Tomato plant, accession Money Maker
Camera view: horizontal (90 deg, fisheye); turntable rotation: 210 degrees
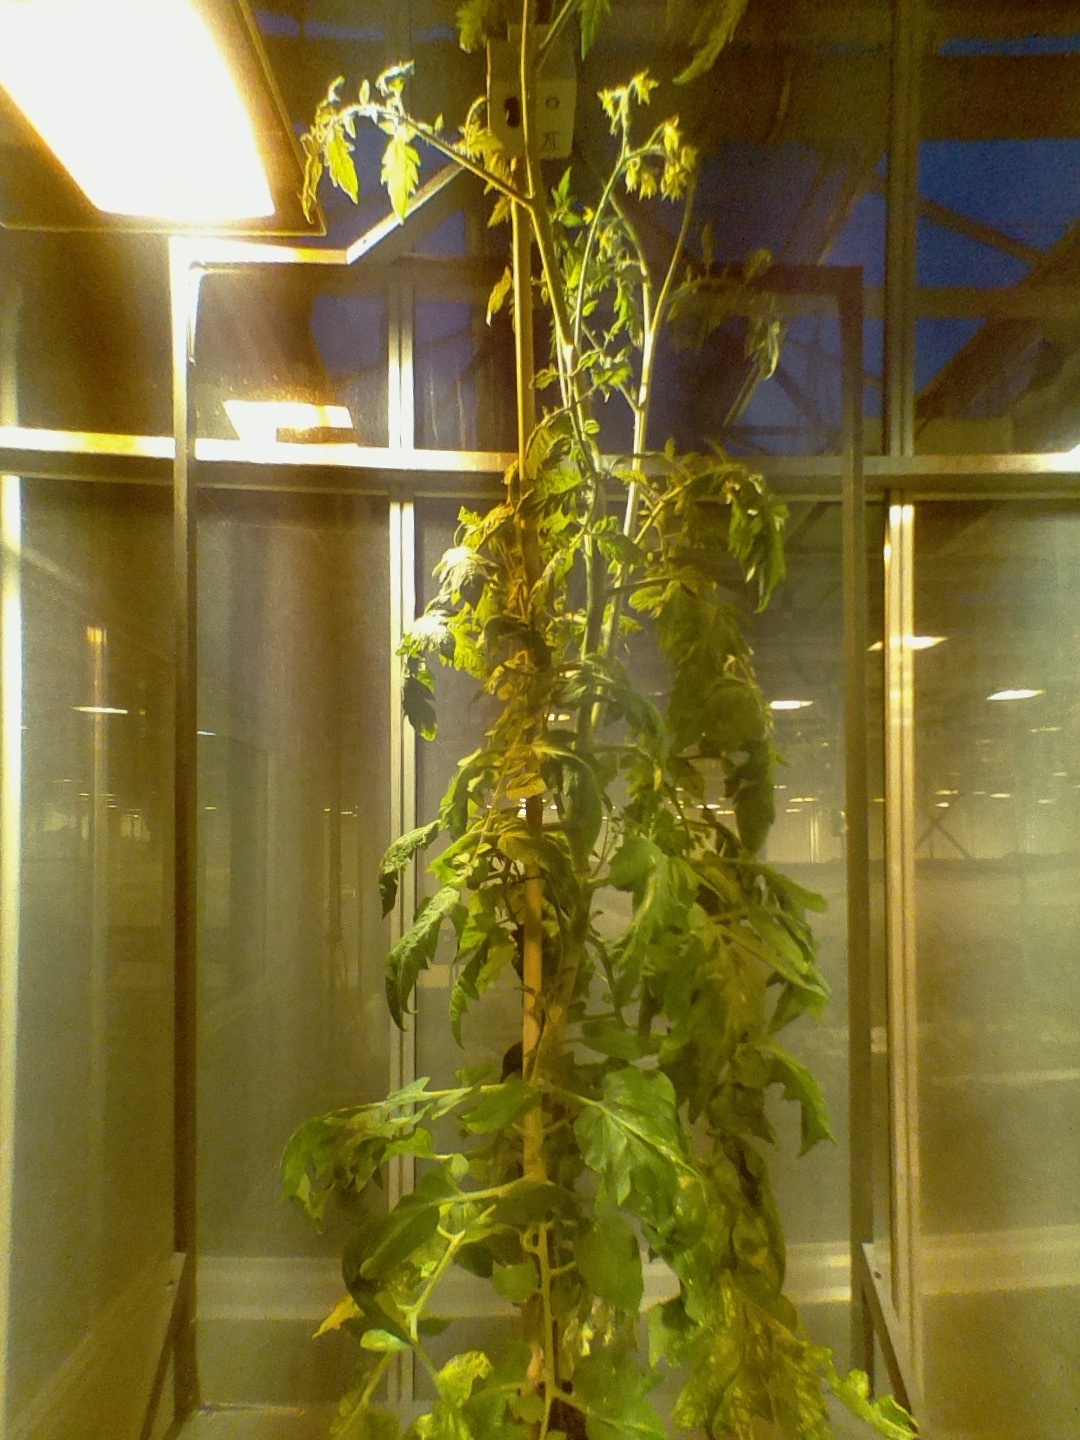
BBCH growth stage 72: 20%-30% of final fruit size